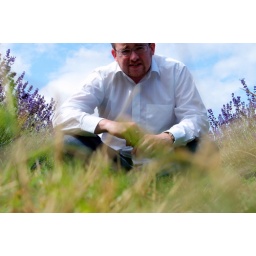
Buried the camera in the grass in the lavender field near Banstead Woods